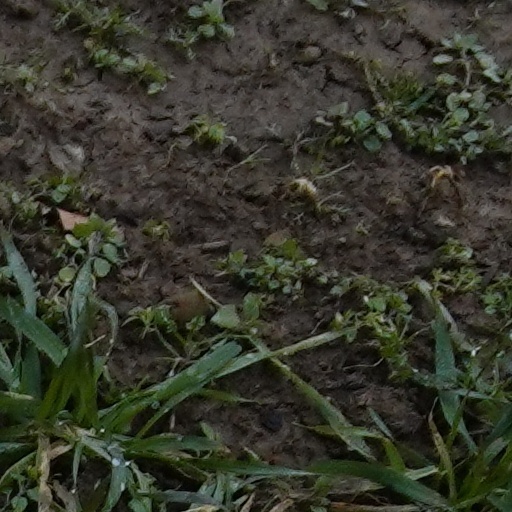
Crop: wheat